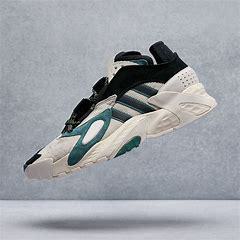
Brand: adidas
Model: originals Adidas Originals Streetball